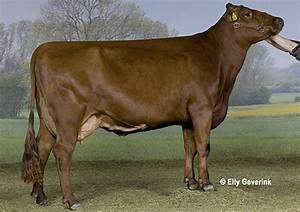
Label: cow